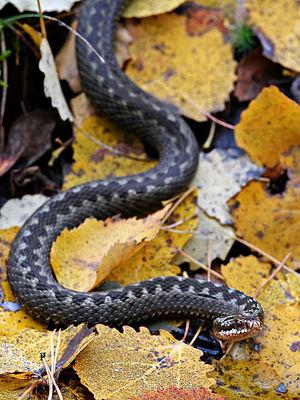
Une morsure de serpent est une blessure occasionnée par un serpent, résultant généralement de la pénétration des crochets de cet animal dans le corps, pouvant s'ensuivre d'une envenimation. Bien que la majorité des espèces de serpents ne soient pas venimeuses et étouffent leurs proies par constriction plutôt qu'en les paralysant avec leur venin, on trouve des espèces de serpents venimeux sur tous les continents à l'exception de l'Antarctique. Les serpents mordent pour chasser et attraper leurs proies, mais également pour se défendre. En cas de morsure, il est souvent difficile d'identifier si l'espèce impliquée était venimeuse ou non, et des précautions médicales doivent être prises.